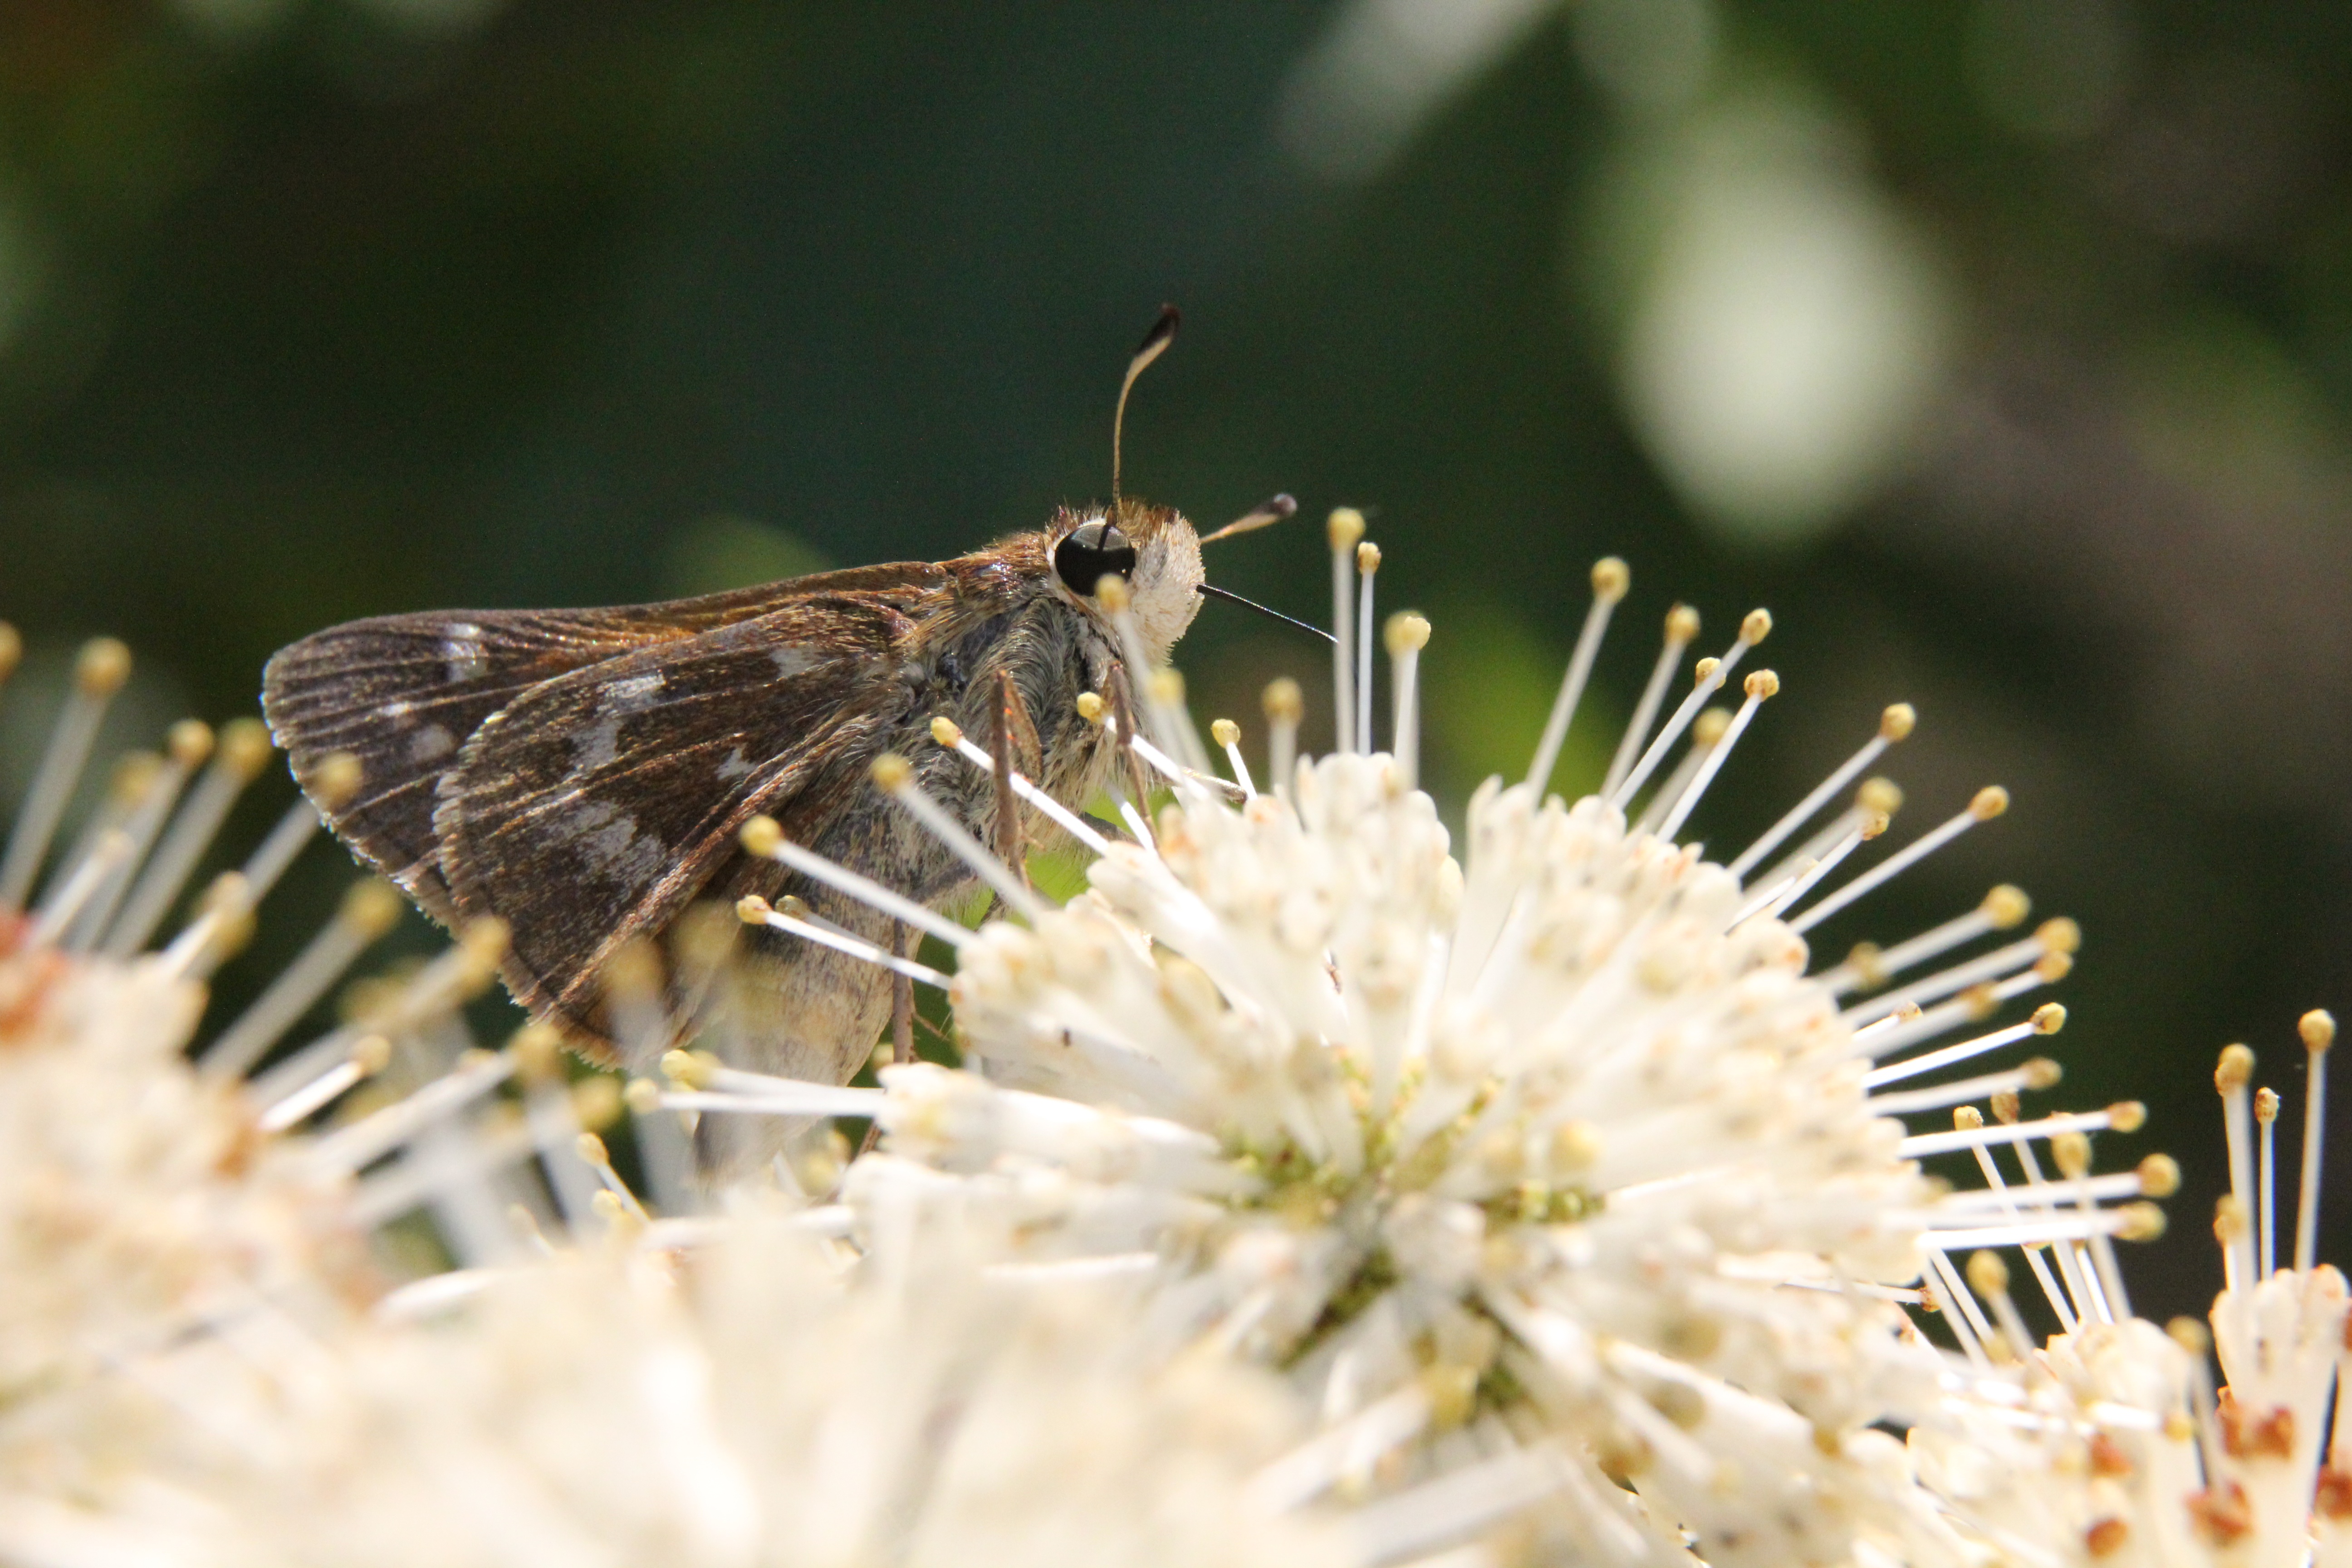
nature, branch, photography, flower, wildlife, insect, bug, botany, moth, butterfly, flora, fauna, invertebrate, close up, nectar, macro photography, moths and butterflies